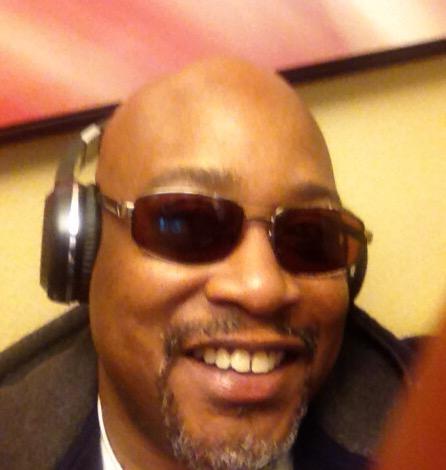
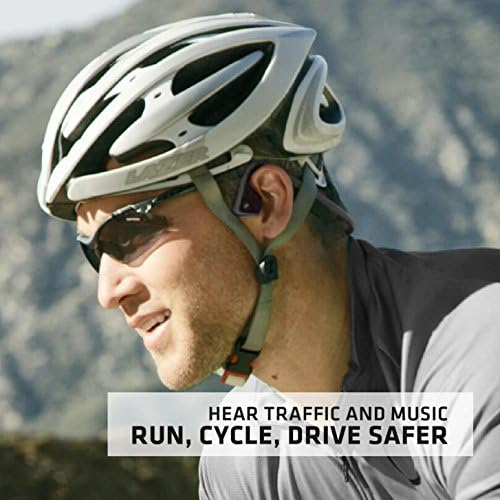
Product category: headphones
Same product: no